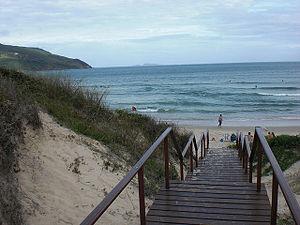
_